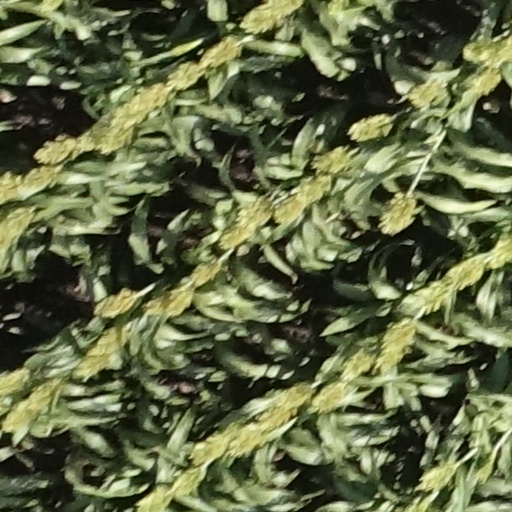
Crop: sorghum